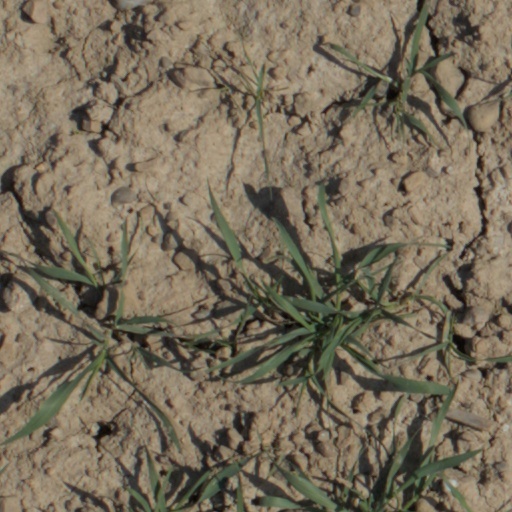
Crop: wheat